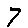
Label: 7